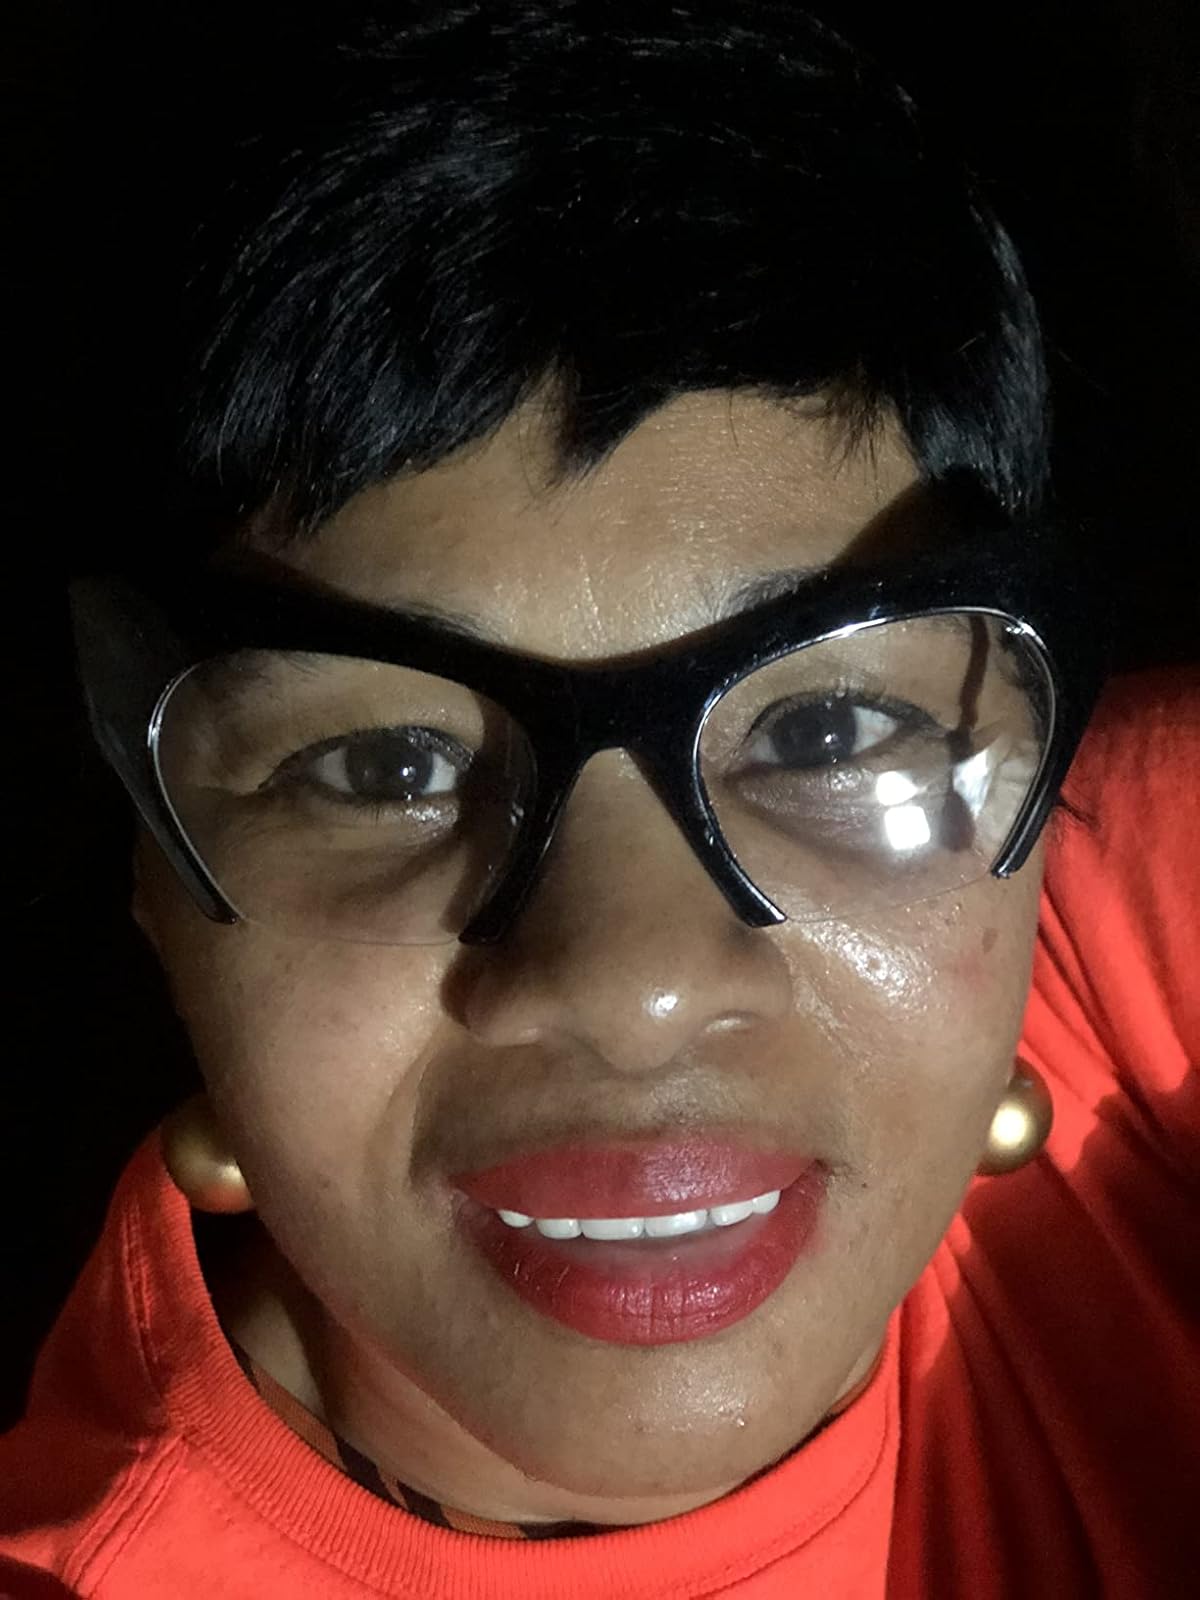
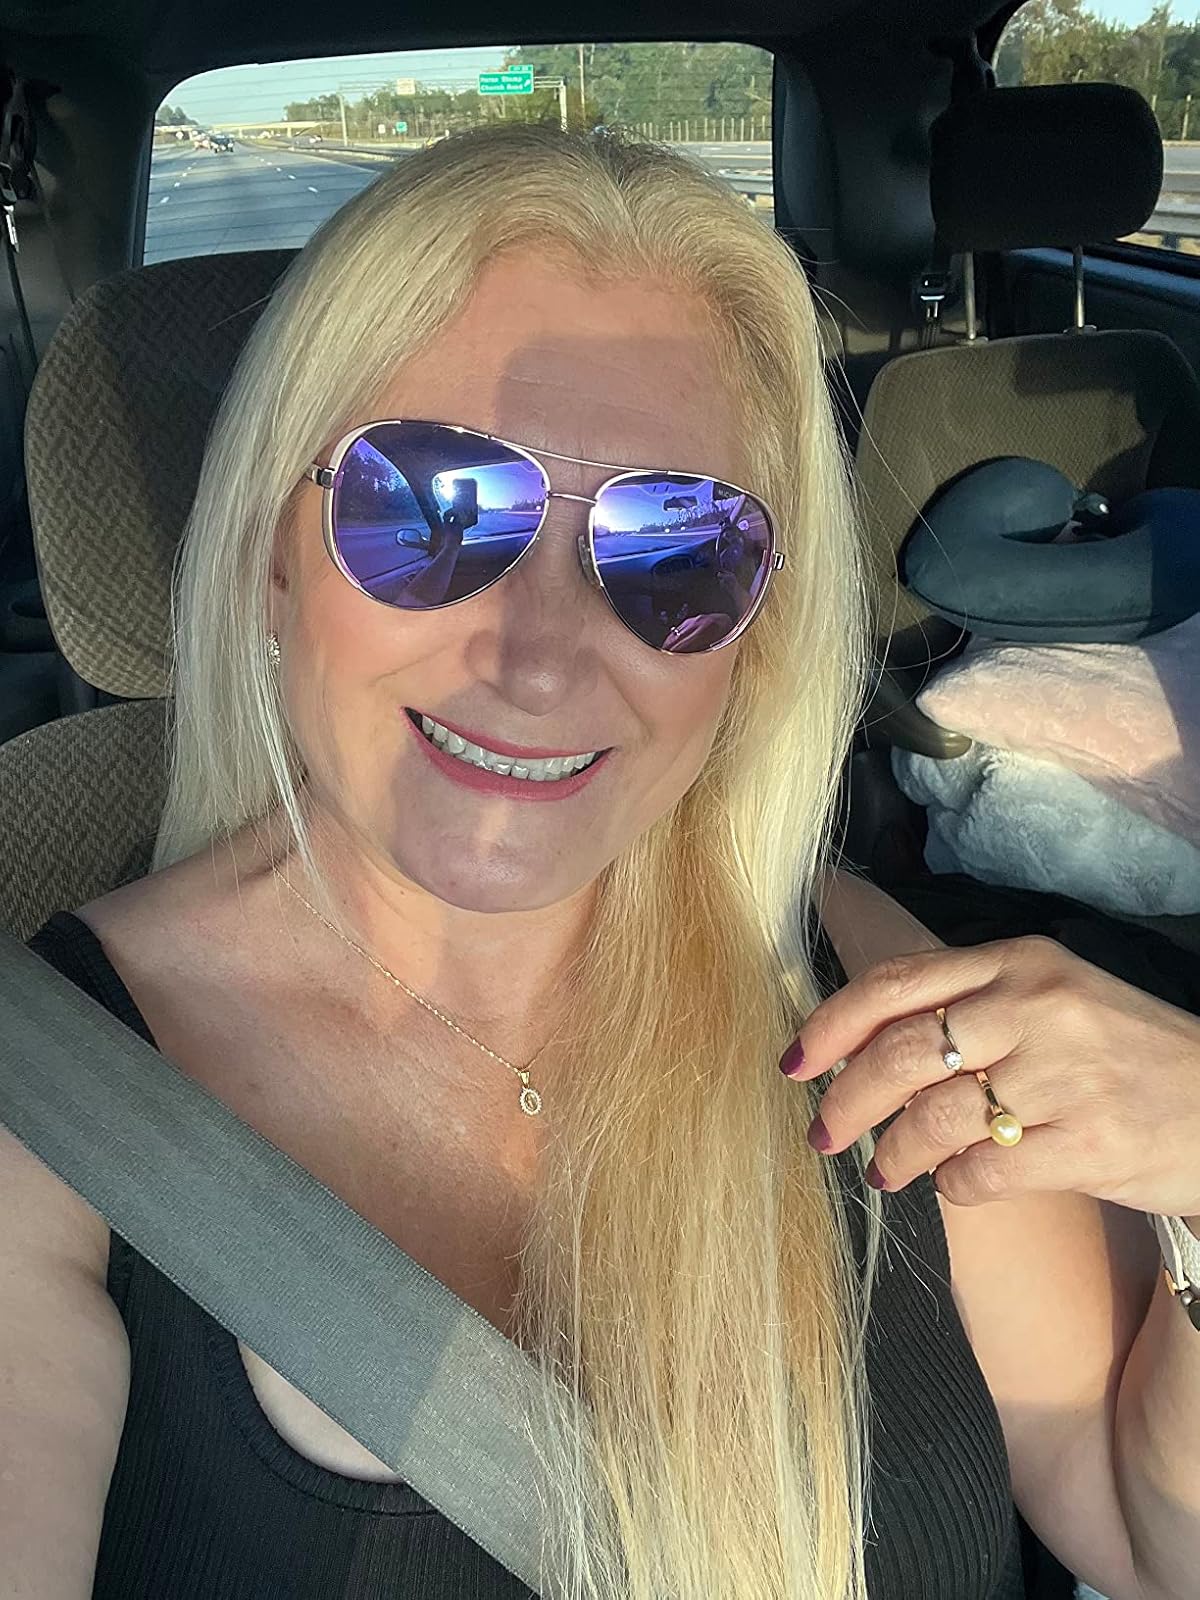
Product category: accessories_sunglasses
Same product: no